The Lottery (2010 film)

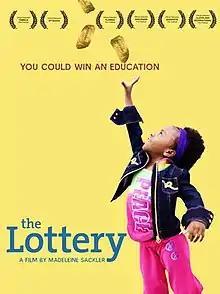
Official movie poster

The Lottery is a 2010 documentary film about the controversy surrounding public and charter schools in the United States, directed by Madeleine Sackler. The film was produced by Blake Ashman-Kipervaser, James Lawler, and Madeleine Sackler. The cinematographer was Wolfgang Held ("Brüno", "", "Children Underground").